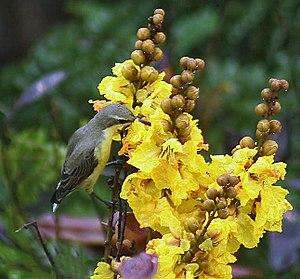
Le Souimanga asiatique, également appelé Souimanga pourpré, est une espèce d'oiseaux appartenant à la famille des Nectariniidae.